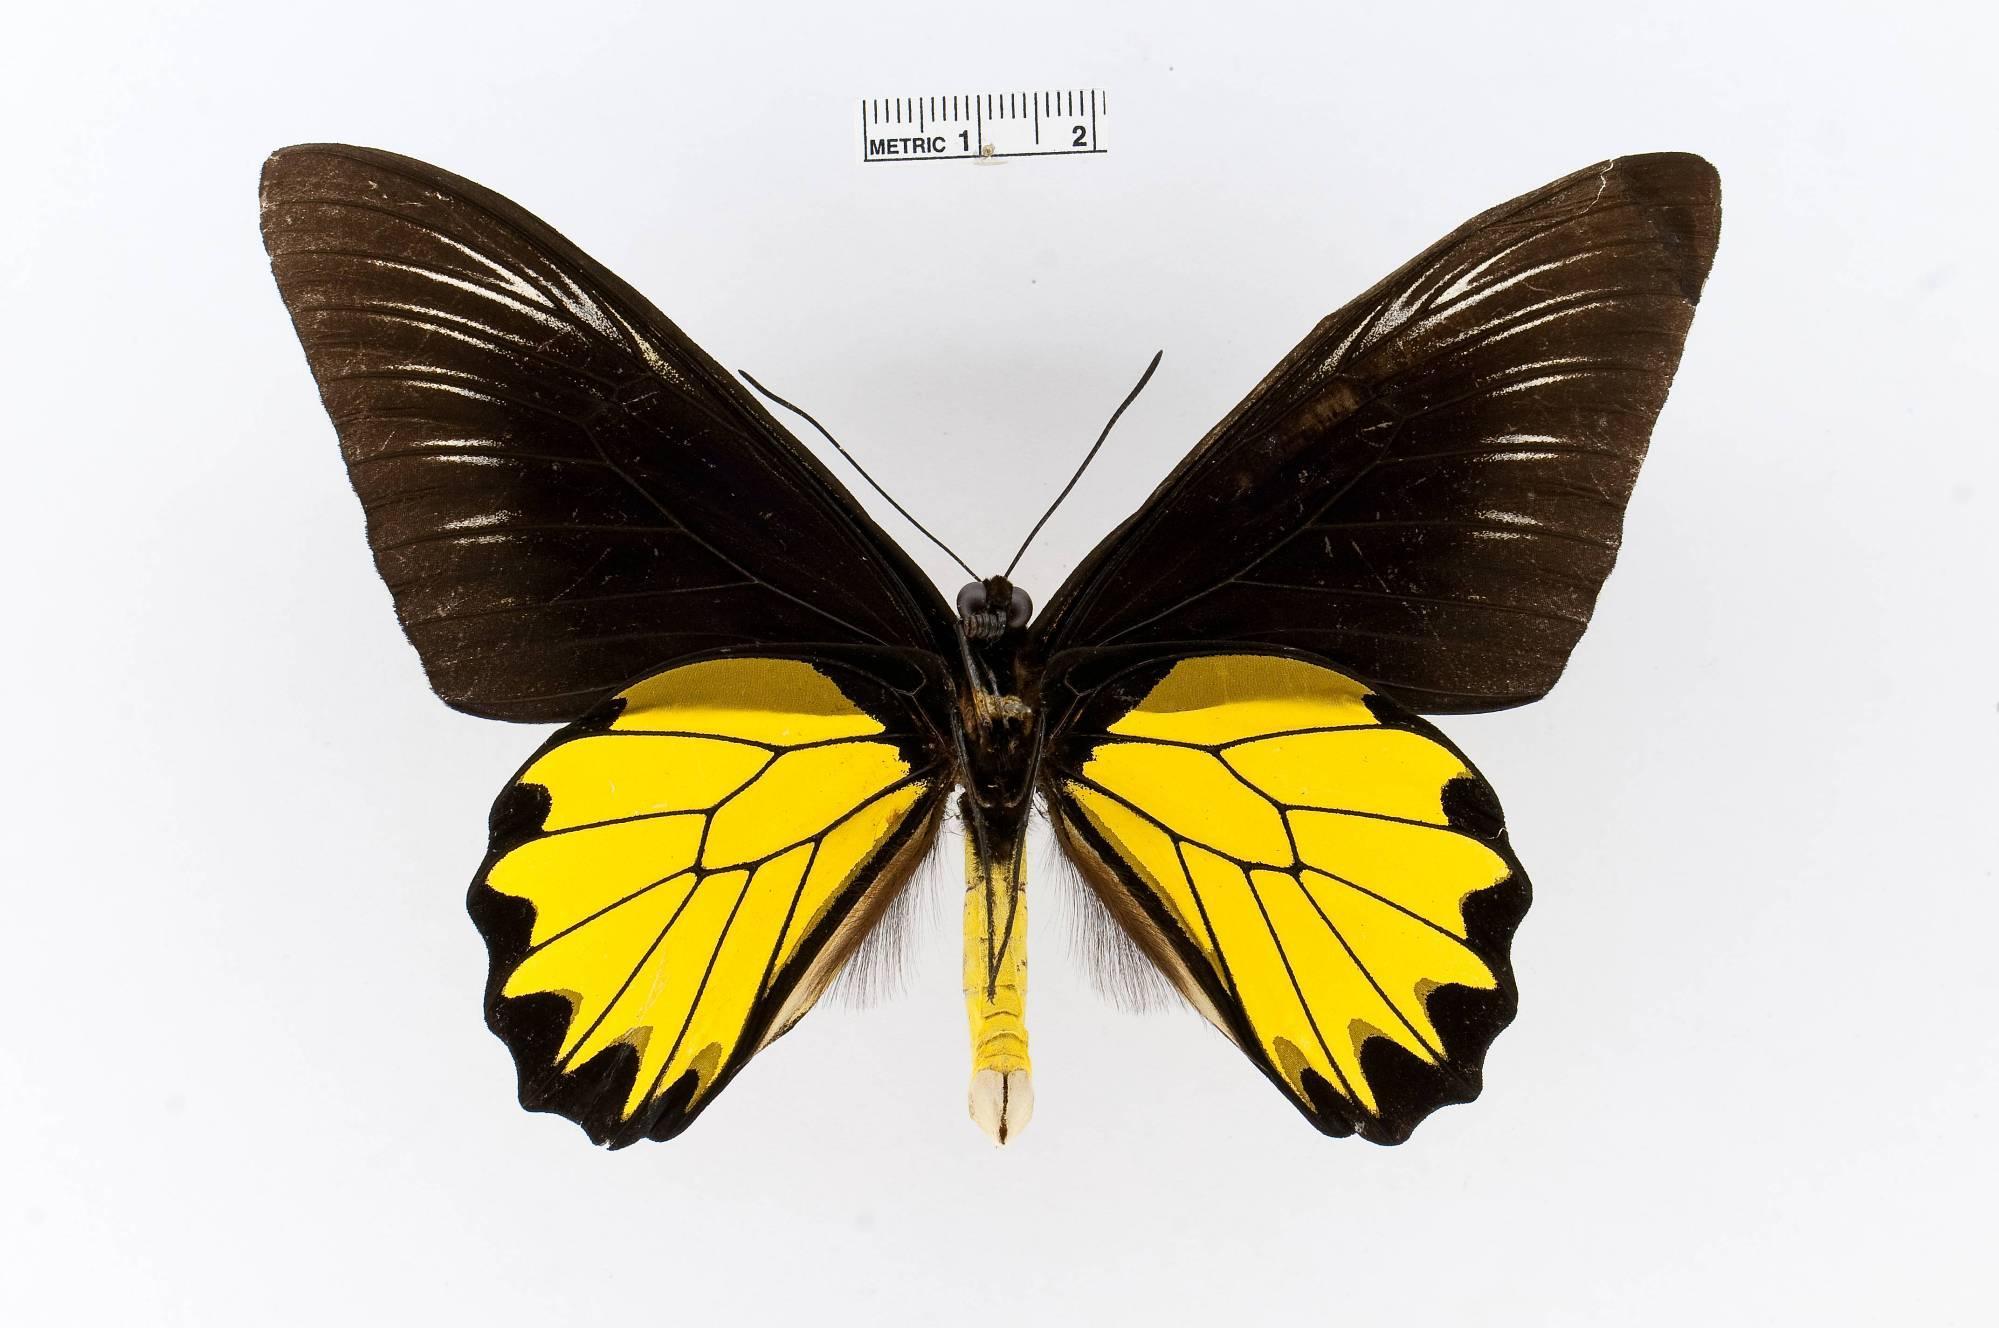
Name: Troides miranda
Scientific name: Troides miranda
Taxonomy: Animalia, Arthropoda, Insecta, Lepidoptera, Papilionidae, Papilioninae
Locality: [Not Stated] Borneo, [Not Stated]
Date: [Not Stated]